Patimat Bagomedova

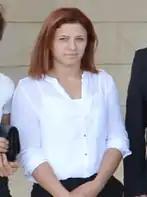
Patimat Bagomedova

Patimat Bagomedova (born August 6, 1993) is an Azerbaijani wrestler who participated at the 2010 Summer Youth Olympics in Singapore. She won the gold medal in the girls' freestyle 52 kg event, defeating Yuan Yuan of China in the final.